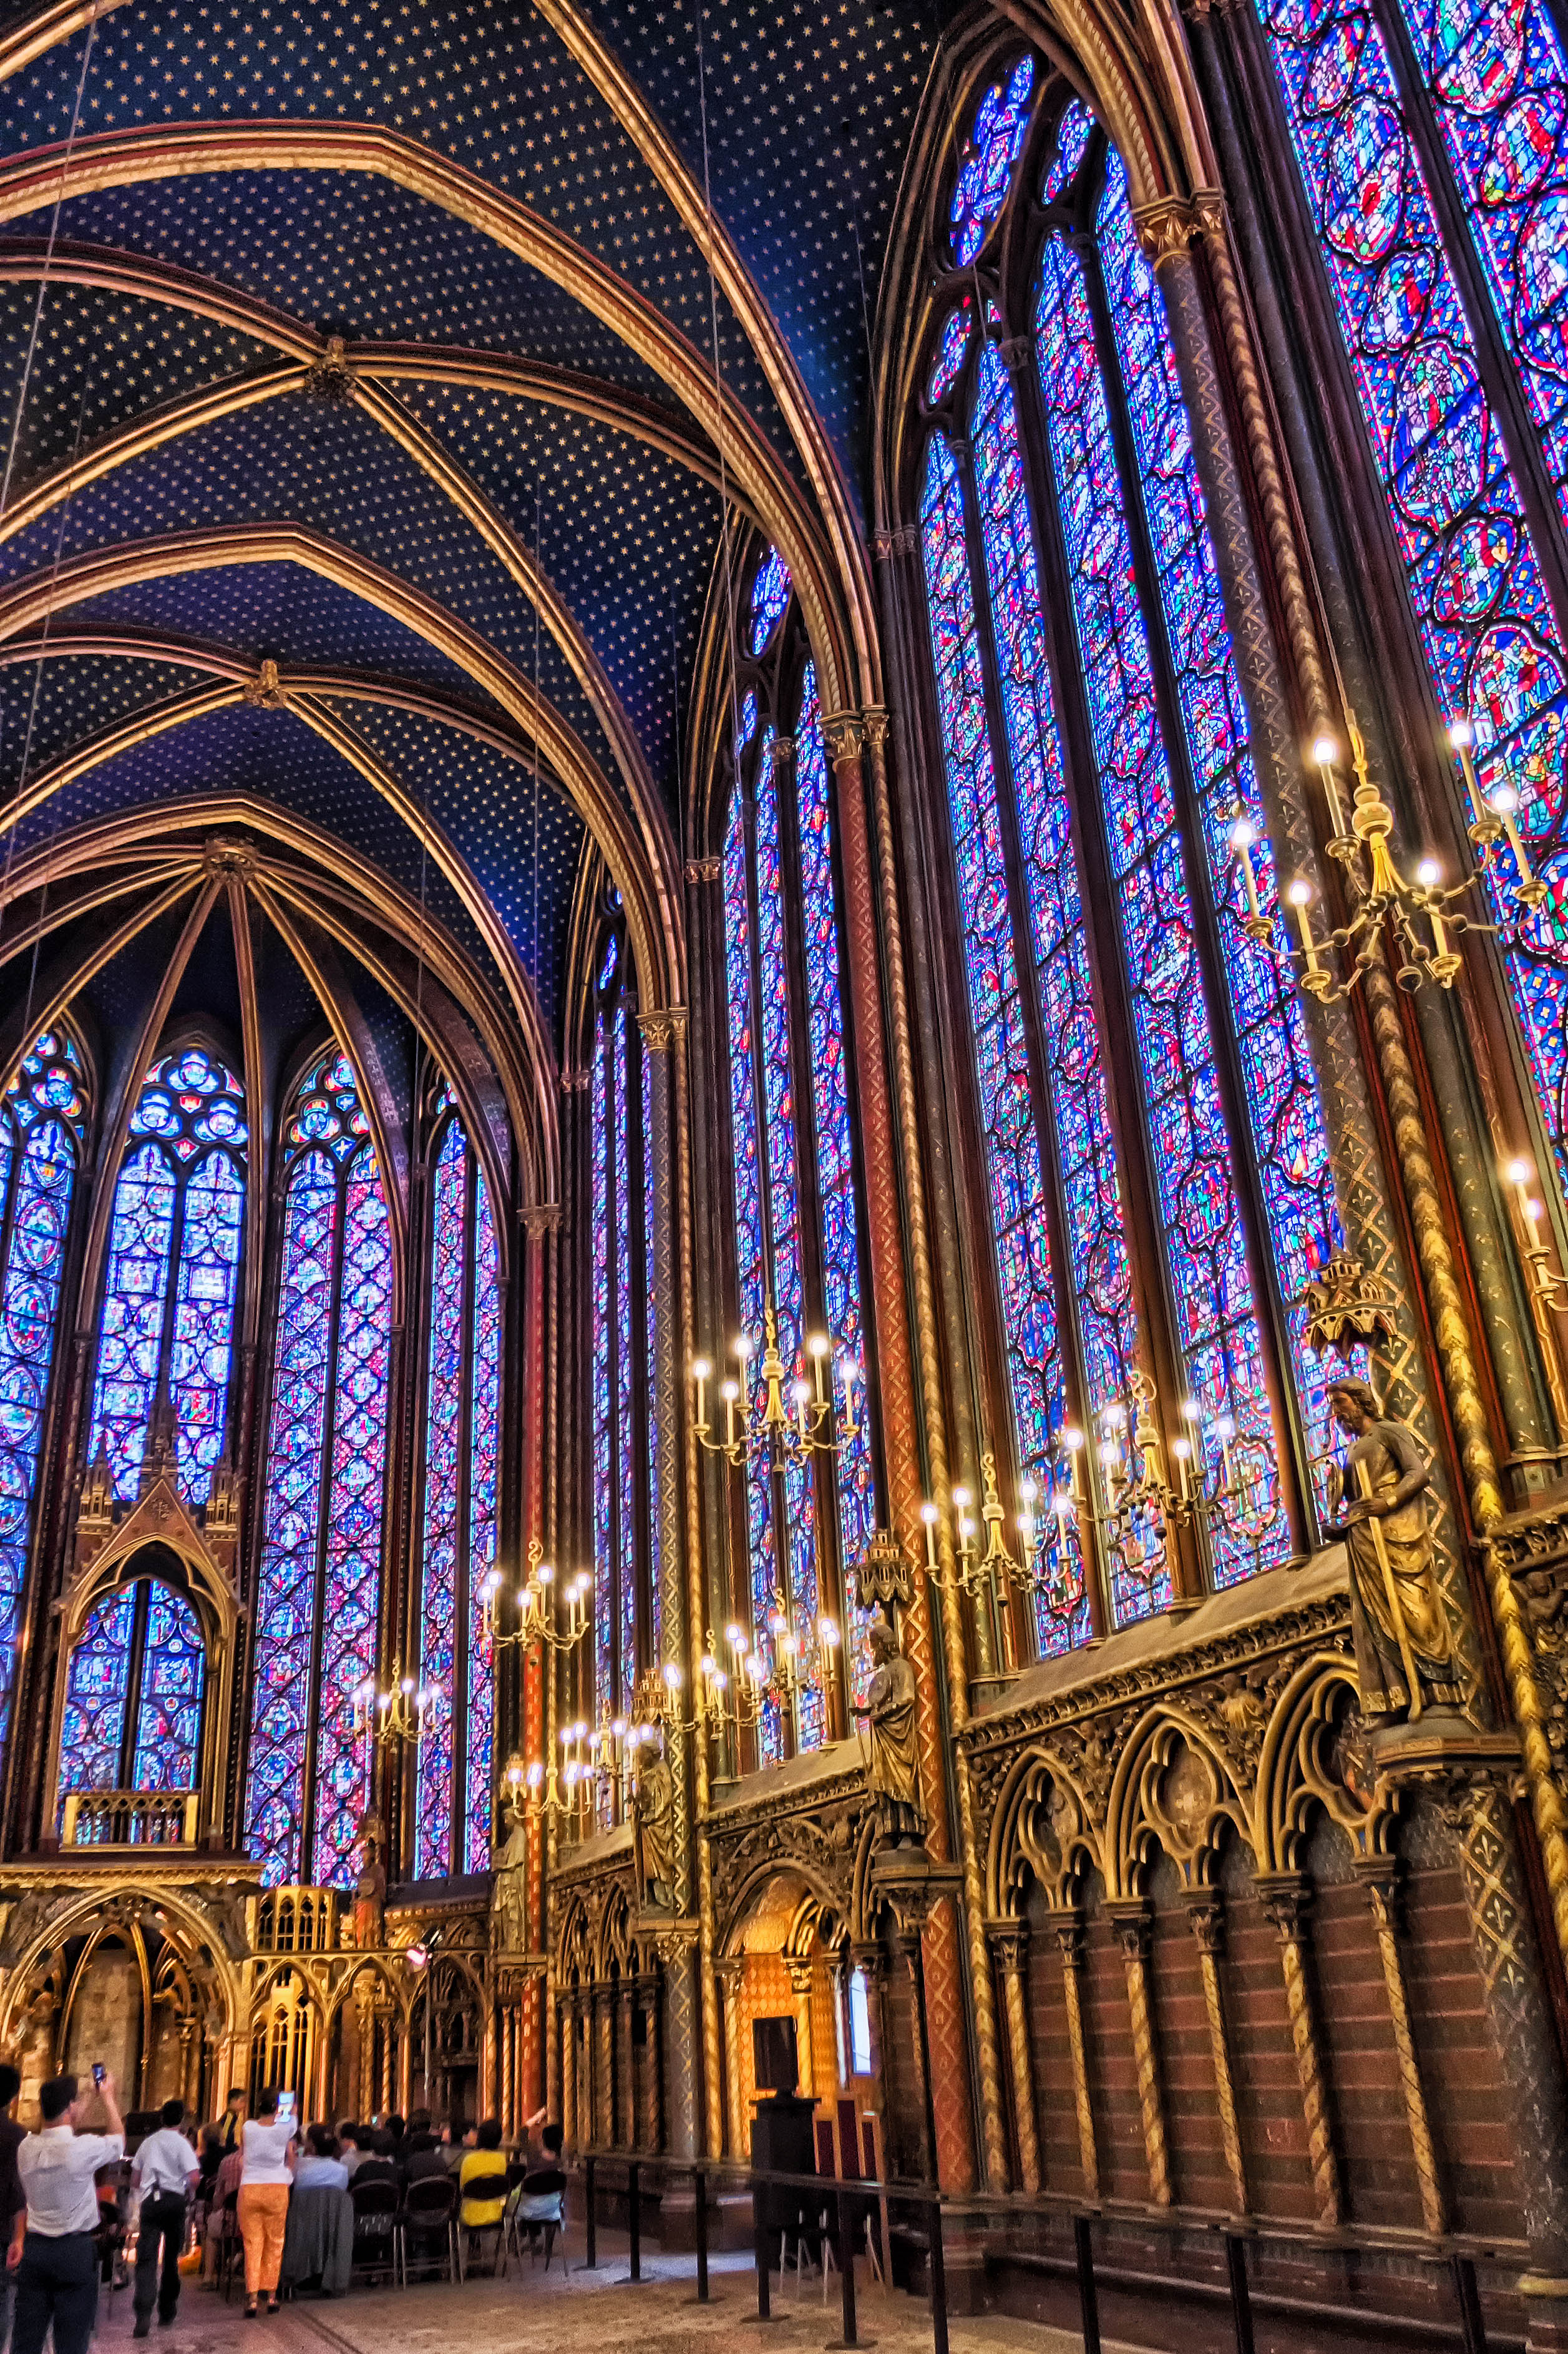
architecture, glass, building, paris, france, arch, landmark, church, cathedral, chapel, place of worship, places, hdr, 2013, symmetry, saint, stained, sns, lumix, panasonic, dmc, lx7, ledefrance, basilica, chapelle, sainte, metropolis, gothic architecture